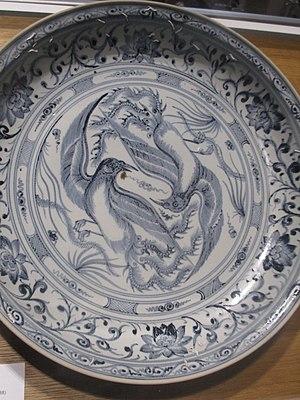
Musée Cernuschi (Paris) ː art du Viêt Nam. Grand plat aux phénix. Nord du Viêt Nam. Dynastie des Lê postérieurs (1428-1788), milieu du XVe siècle. Grès à décor bleu et blanc sous couverte. Achat en 2016. Inventaire M.C. 2016-57.